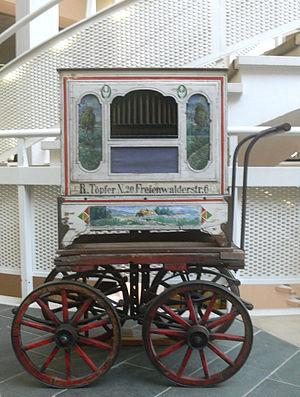
Pain, amour et chansonnette est un film grec réalisé par Alékos Sakellários et sorti en 1955.